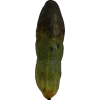
Label: cucumber